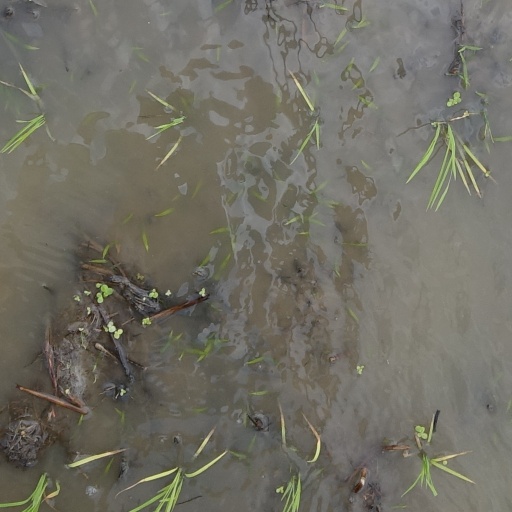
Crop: rice